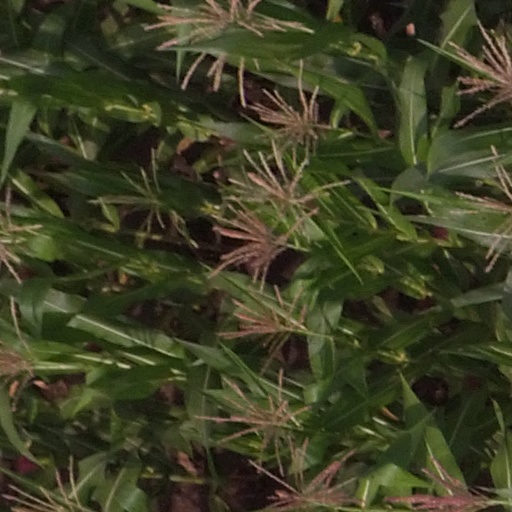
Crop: maize; corn